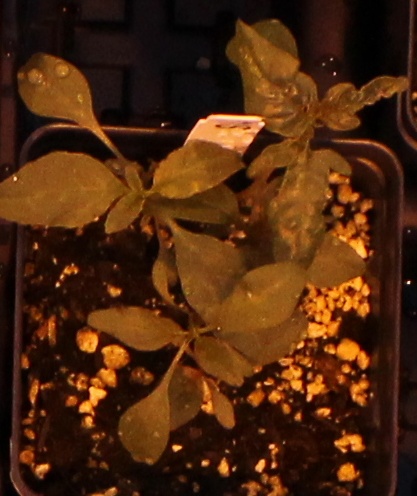
Label: Waterhemp